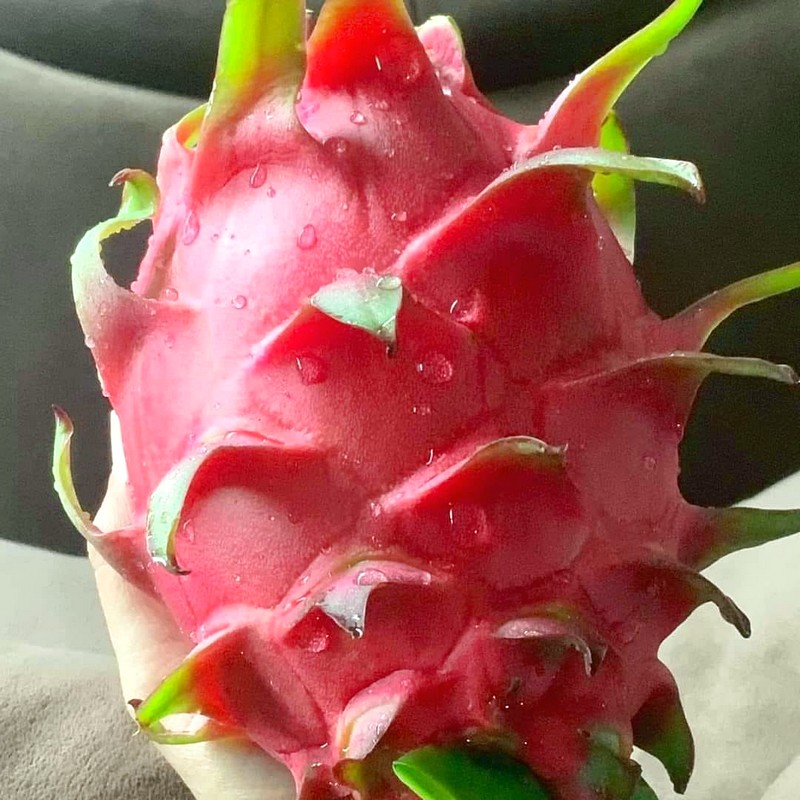
Label: Fresh Dragon Fruit